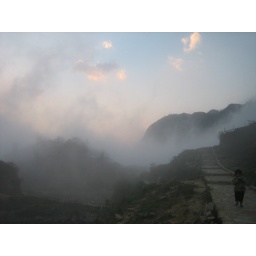
A cloud blows over the top of the mountain as a small child makes it's way down the path.